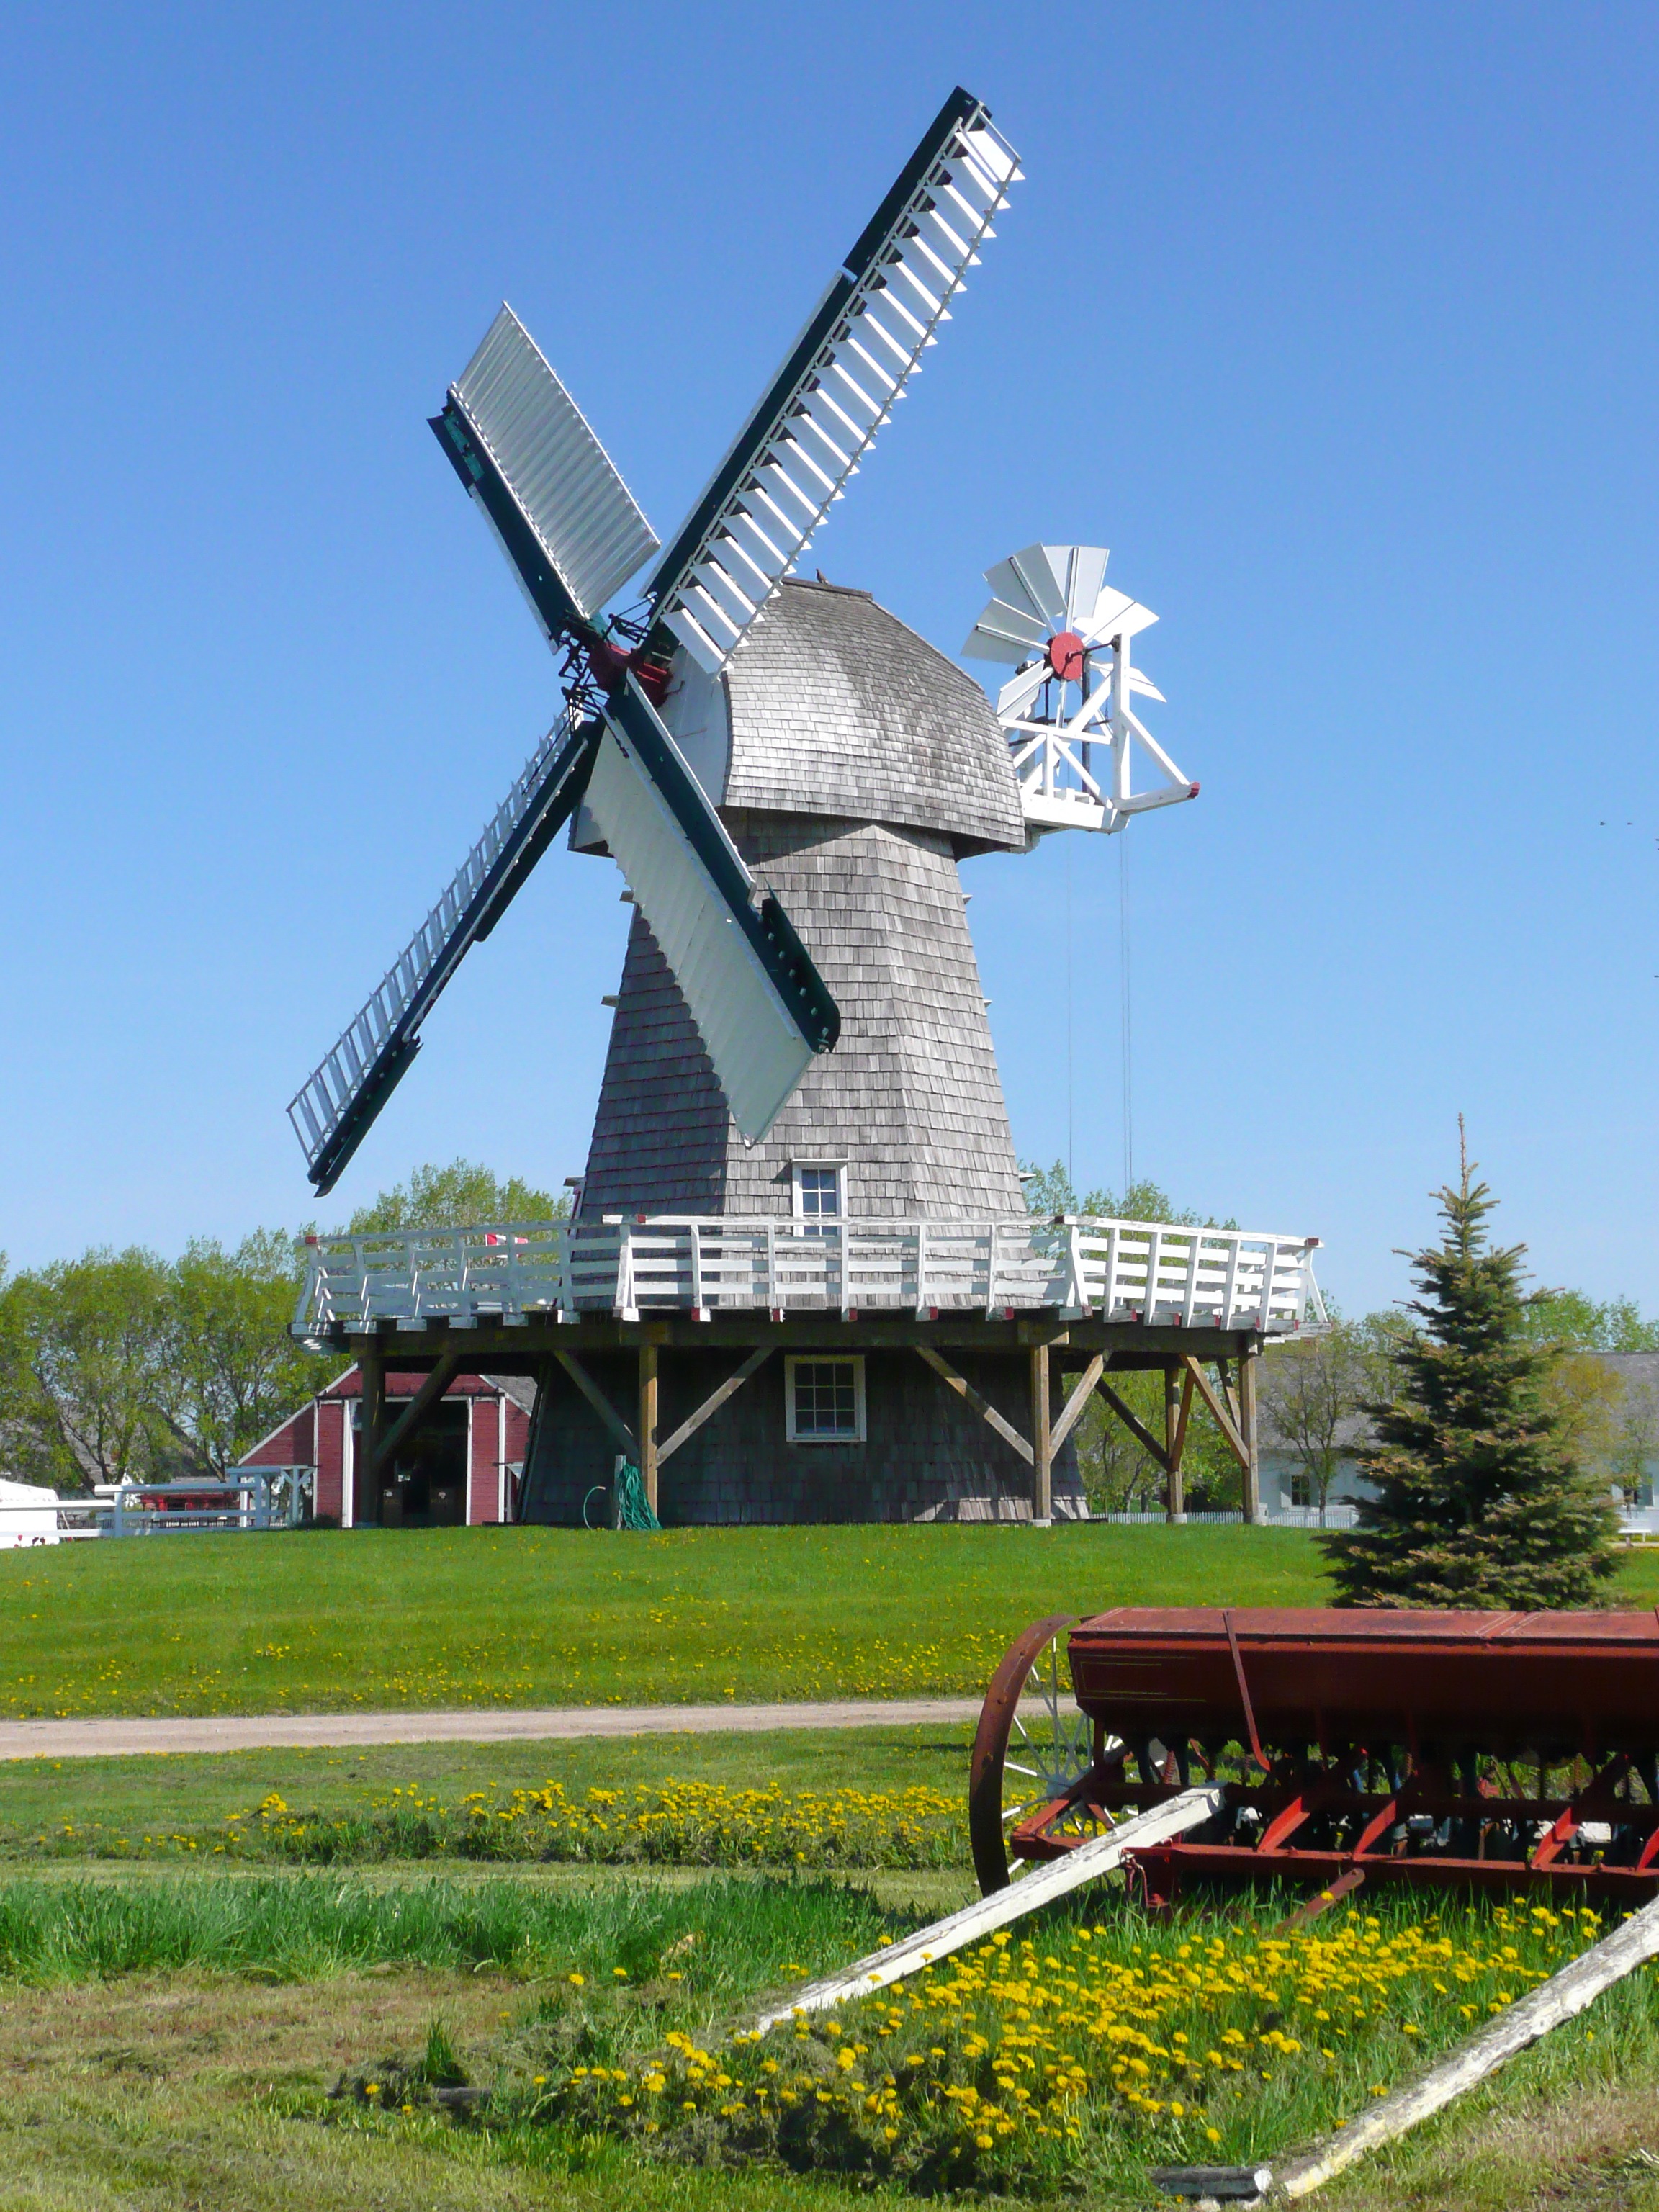
town, windmill, wind, building, village, machine, mill, canada, manitoba, steinbach, mennonite heritage village